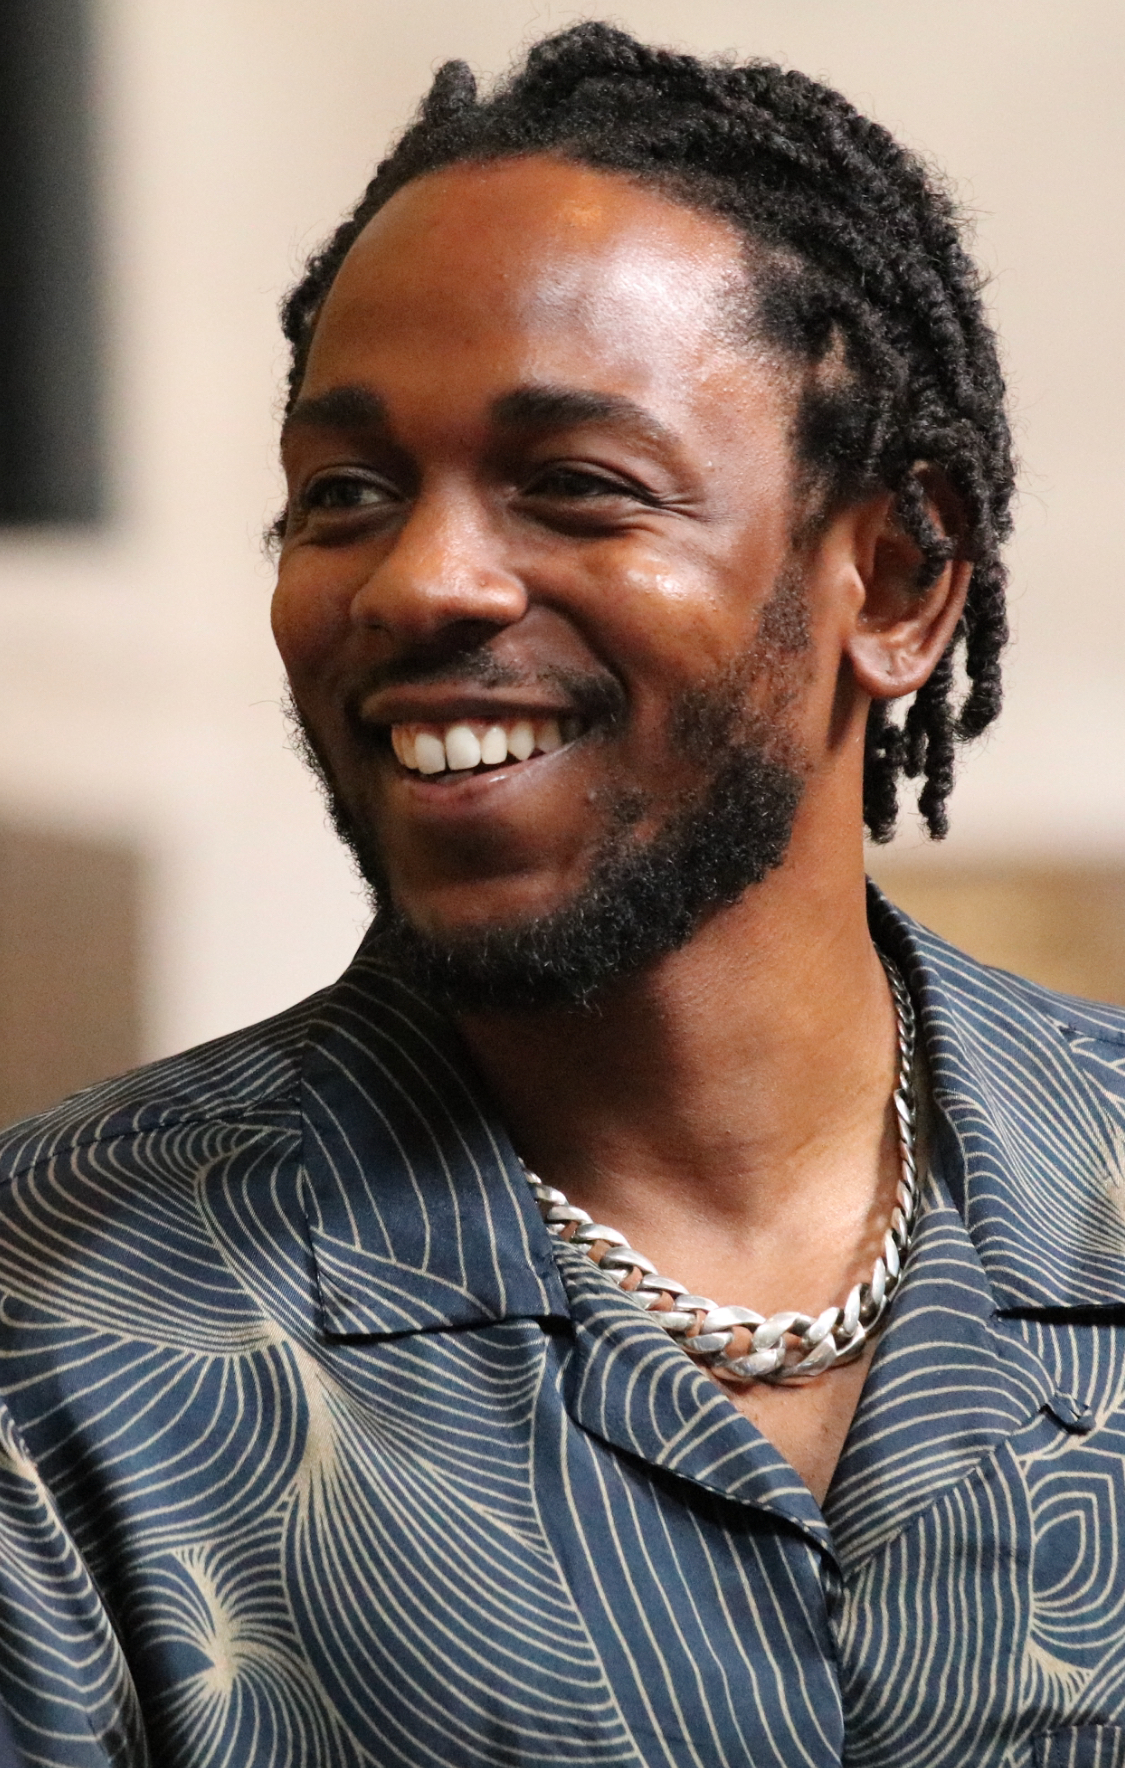
เคนดริก ลามาร์

| name = เคนดริก ลามาร์
| image = Pulitzer2018-portraits-kendrick-lamar.jpg
| imagesize = 210px
| caption = ลามาร์ในงานพูลิตเซอร์ 2018
| birth_name = เคนดริก ลามาร์ ดักเวิร์ธ
| birth_place = คอมป์ตัน (รัฐแคลิฟอร์เนีย)|คอมป์ตัน รัฐแคลิฟอร์เนีย สหรัฐ
| education = Centennial High School (Compton, California)|โรงเรียนมัธยมเซนเทนเนียล
| agent = เดฟฟรี
| occupation = flatlist|
* แร็ปเปอร์
* นักร้อง
* นักแต่งเพลง
*
* ผู้ผลิตภาพยนตร์
| organization = พีจีแลง
| years_active = 2003–ปัจจุบัน
| partner = วิตนีย์ อัลฟอร์ด
| children = 2 คน
| awards = List of awards and nominations received by Kendrick Lamar|รายการทั้งหมด
| module = Infobox musical artist |embed=yes
| background = solo_singer
| genre = flatlist|
* ฮิปฮอป
* โพรเกรสซิฟแร็ป
* เวสต์โคสต์ฮิปฮอป
*
เคนดริก ลามาร์ ดักเวิร์ธ (; เกิด 17 มิถุนายน ค.ศ. 1987) เป็นแร็ปเปอร์และนักแต่งเพลงชาวอเมริกัน เป็นที่รู้จักจากการทำดนตรีแนวโพรเกรสซิฟแร็ปและการแต่งเพลงเกี่ยวกับจิตสำนึกทางสังคม เขามักถูกมองว่าเป็นหนึ่งในศิลปินฮิปฮอปที่ทรงอิทธิพลที่สุดใน2010s in music|ยุคของเขา ลามาร์เกิดและเติบโตในคอมป์ตัน (รัฐแคลิฟอร์เนีย)|คอมป์ตัน รัฐแคลิฟอร์เนีย เขาเริ่มต้นอาชีพขณะยังเป็นวัยรุ่นภายใต้ชื่อในการแสดงว่า เค.ดอต ต่อมาได้รับความสนใจจากผู้คนในท้องถิ่นอย่างรวดเร็วและทำให้เขาได้เซ็นสัญญากับท็อปดอว์กเอนเตอร์เทนเมนต์ (TDE) ในปี 2005
หลังจากกลายเป็นสมาชิกผู้ร่วมก่อตั้งของซูเปอร์กรุป แบล็กฮิปปี ลามาร์หันไปใช้ชื่อจริงและชื่อกลางของเขาเป็นชื่อในวงการ ในปี 2011 เขาออกสตูดิโออัลบั้มแรก "เซกชัน.80" ซึ่งได้รับคำวิจารณ์ในเชิงบวก รวมถึงซิงเกิลเปิดตัวอย่าง "ไฮพาวเวอร์" ด้วย ในปี 2012 ลามาร์ได้เซ็นสัญญากับอาฟเตอร์แมธเอนเตอร์เทนเมนต์ของดร. เดร ภายใต้สังกัดของอินเตอร์สโคปเรเคิดส์ และออกอัลบั้มชุดที่สอง "กูดคิด, เอ็ม.เอ.เอ.ดี ซิตี" ดนตรีเป็นแนวเวสต์โคสต์ฮิปฮอปและแก๊งสตาแร็ป อัลบั้มนี้ได้รับการยอมรับอย่างกว้างขวางและประสบความสำเร็จเชิงพาณิชย์ โดยเฉพาะซิงเกิลชื่อ "สวิมมิงพูลส์ (ดริง)", "แบ็กซีตฟรีสไตล์" และ "บิตช์, โดนต์คิลมายไวบ์"
การไปเยือนแอฟริกาใต้เป็นแรงบันดาลใจให้กับอัลบั้มชุดที่สามของลามาร์ "ทูพิมอะบัตเตอร์ฟลาย" (2015) ซึ่งมีกลิ่นอายของดนตรีแจ๊ส อัลบั้มได้รับคำสรรเสริญอย่างมากและกลายเป็นอัลบั้มแรกของเขาที่ขึ้นอันดับหนึ่งบนชาร์ตบิลบอร์ด 200|"บิลบอร์ด" 200 ในปีเดียวกัน เขายังขึ้นอันดับสูงสุดบนชาร์ตบิลบอร์ดฮอต 100|"บิลบอร์ด"ฮอต 100 เป็นครั้งแรกด้วยเพลงฉบับรีมิกซ์ "แบดบลัด (เพลงเทย์เลอร์ สวิฟต์)|แบดบลัด" ของเทย์เลอร์ สวิฟต์ ลามาร์ได้ทดลองดนตรีแนวอาร์แอนด์บี ป็อป และไซเคเดลิกโซลในอัลบั้มชุดที่สี่ "แดมน์" (2017) เพลง "ฮัมเบิล" กลายเป็นซิงเกิลเดี่ยวอันดับหนึ่งซิงเกิลแรกของเขาและยังเป็นผลงานชิ้นแรกที่ไม่ใช่เพลงคลาสสิกและเพลงแจ๊สที่ได้รับรางวัลพูลิตเซอร์ ประเภทดนตรี หลังจากห่างหายไปนานถึง 4 ปี ลามาร์ออกอัลบั้มชุดที่ห้า "มิสเตอร์มอเรลแอนด์เดอะบิกสเต็ปเปอส์" (2022) นอกจากนั้นเขายังกำกับและผลิตมิวสิกวิดีโอหลายตัว และภาพยนตร์อีกหลายเรื่องร่วมกับเดฟฟรี รวมถึงก่อตั้งบริษัทร่วมกันในชื่อ พีจีแลง ในปี 2019
ลามาร์มียอดขายกว่า 70 ล้านชุดในสหรัฐ อัลบั้มทั้งหมดของเขาได้รับการรับรองMusic recording certification|ระดับทองคำขาวหรือสูงกว่านั้นจากสมาคมผู้ประกอบกิจการเพลงของสหรัฐอเมริกา (RIAA) ตลอดอาชีพการงานของเขา ลามาร์ได้รับรางวัลมากมาย รวมถึงรางวัลแกรมมี 14 รางวัล รางวัลไพรม์ไทม์เอมมี 1 รางวัล อเมริกันมิวสิกอะวอดส์ 2 รางวัล บิลบอร์ดมิวสิกอะวอดส์ 6 รางวัล เอ็มทีวีวิดีโอมิวสิกอะวอดส์ 11 รางวัล บริตอะวอดส์ 1 รางวัล และได้รับการเสนอชื่อเข้าชิงรางวัลออสการ์ ในปี 2015 ลามาร์ได้รับรางวัลไอคอนแห่งยุคจากวุฒิสภารัฐแคลิฟอร์เนียและอยู่ในการจัดอันดับอีกมากมาย เช่น ไทม์ 100 และผู้ทรงอิทธิพลที่มีอายุไม่เกิน 30 ปีของฟอบส์ อัลบั้มของเขาถึงสามชุดอยู่ในรายชื่อ "500 อัลบั้มที่ยิ่งใหญ่ที่สุดตลอดกาล" ของนิตยสาร "โรลลิงสโตน"
== อ้างอิง ==
==แหล่งข้อมูลอื่น==
*
*
หมวดหมู่:บุคคลที่เกิดในปี พ.ศ. 2530
หมวดหมู่:บุคคลที่ยังมีชีวิตอยู่
หมวดหมู่:แร็ปเปอร์ชาวอเมริกันในศตวรรษที่ 21
หมวดหมู่:แร็ปเปอร์ชายชาวอเมริกันเชื้อสายแอฟริกา
หมวดหมู่:นักแต่งเพลงชายชาวอเมริกันเชื้อสายแอฟริกา
หมวดหมู่:ผู้กำกับมิวสิกวิดีโอชาวอเมริกัน
หมวดหมู่:บุคคลที่เปลี่ยนไปนับถือศาสนาคริสต์
หมวดหมู่:ศิลปินในสังกัดอินเตอร์สโคปเรเคิดส์